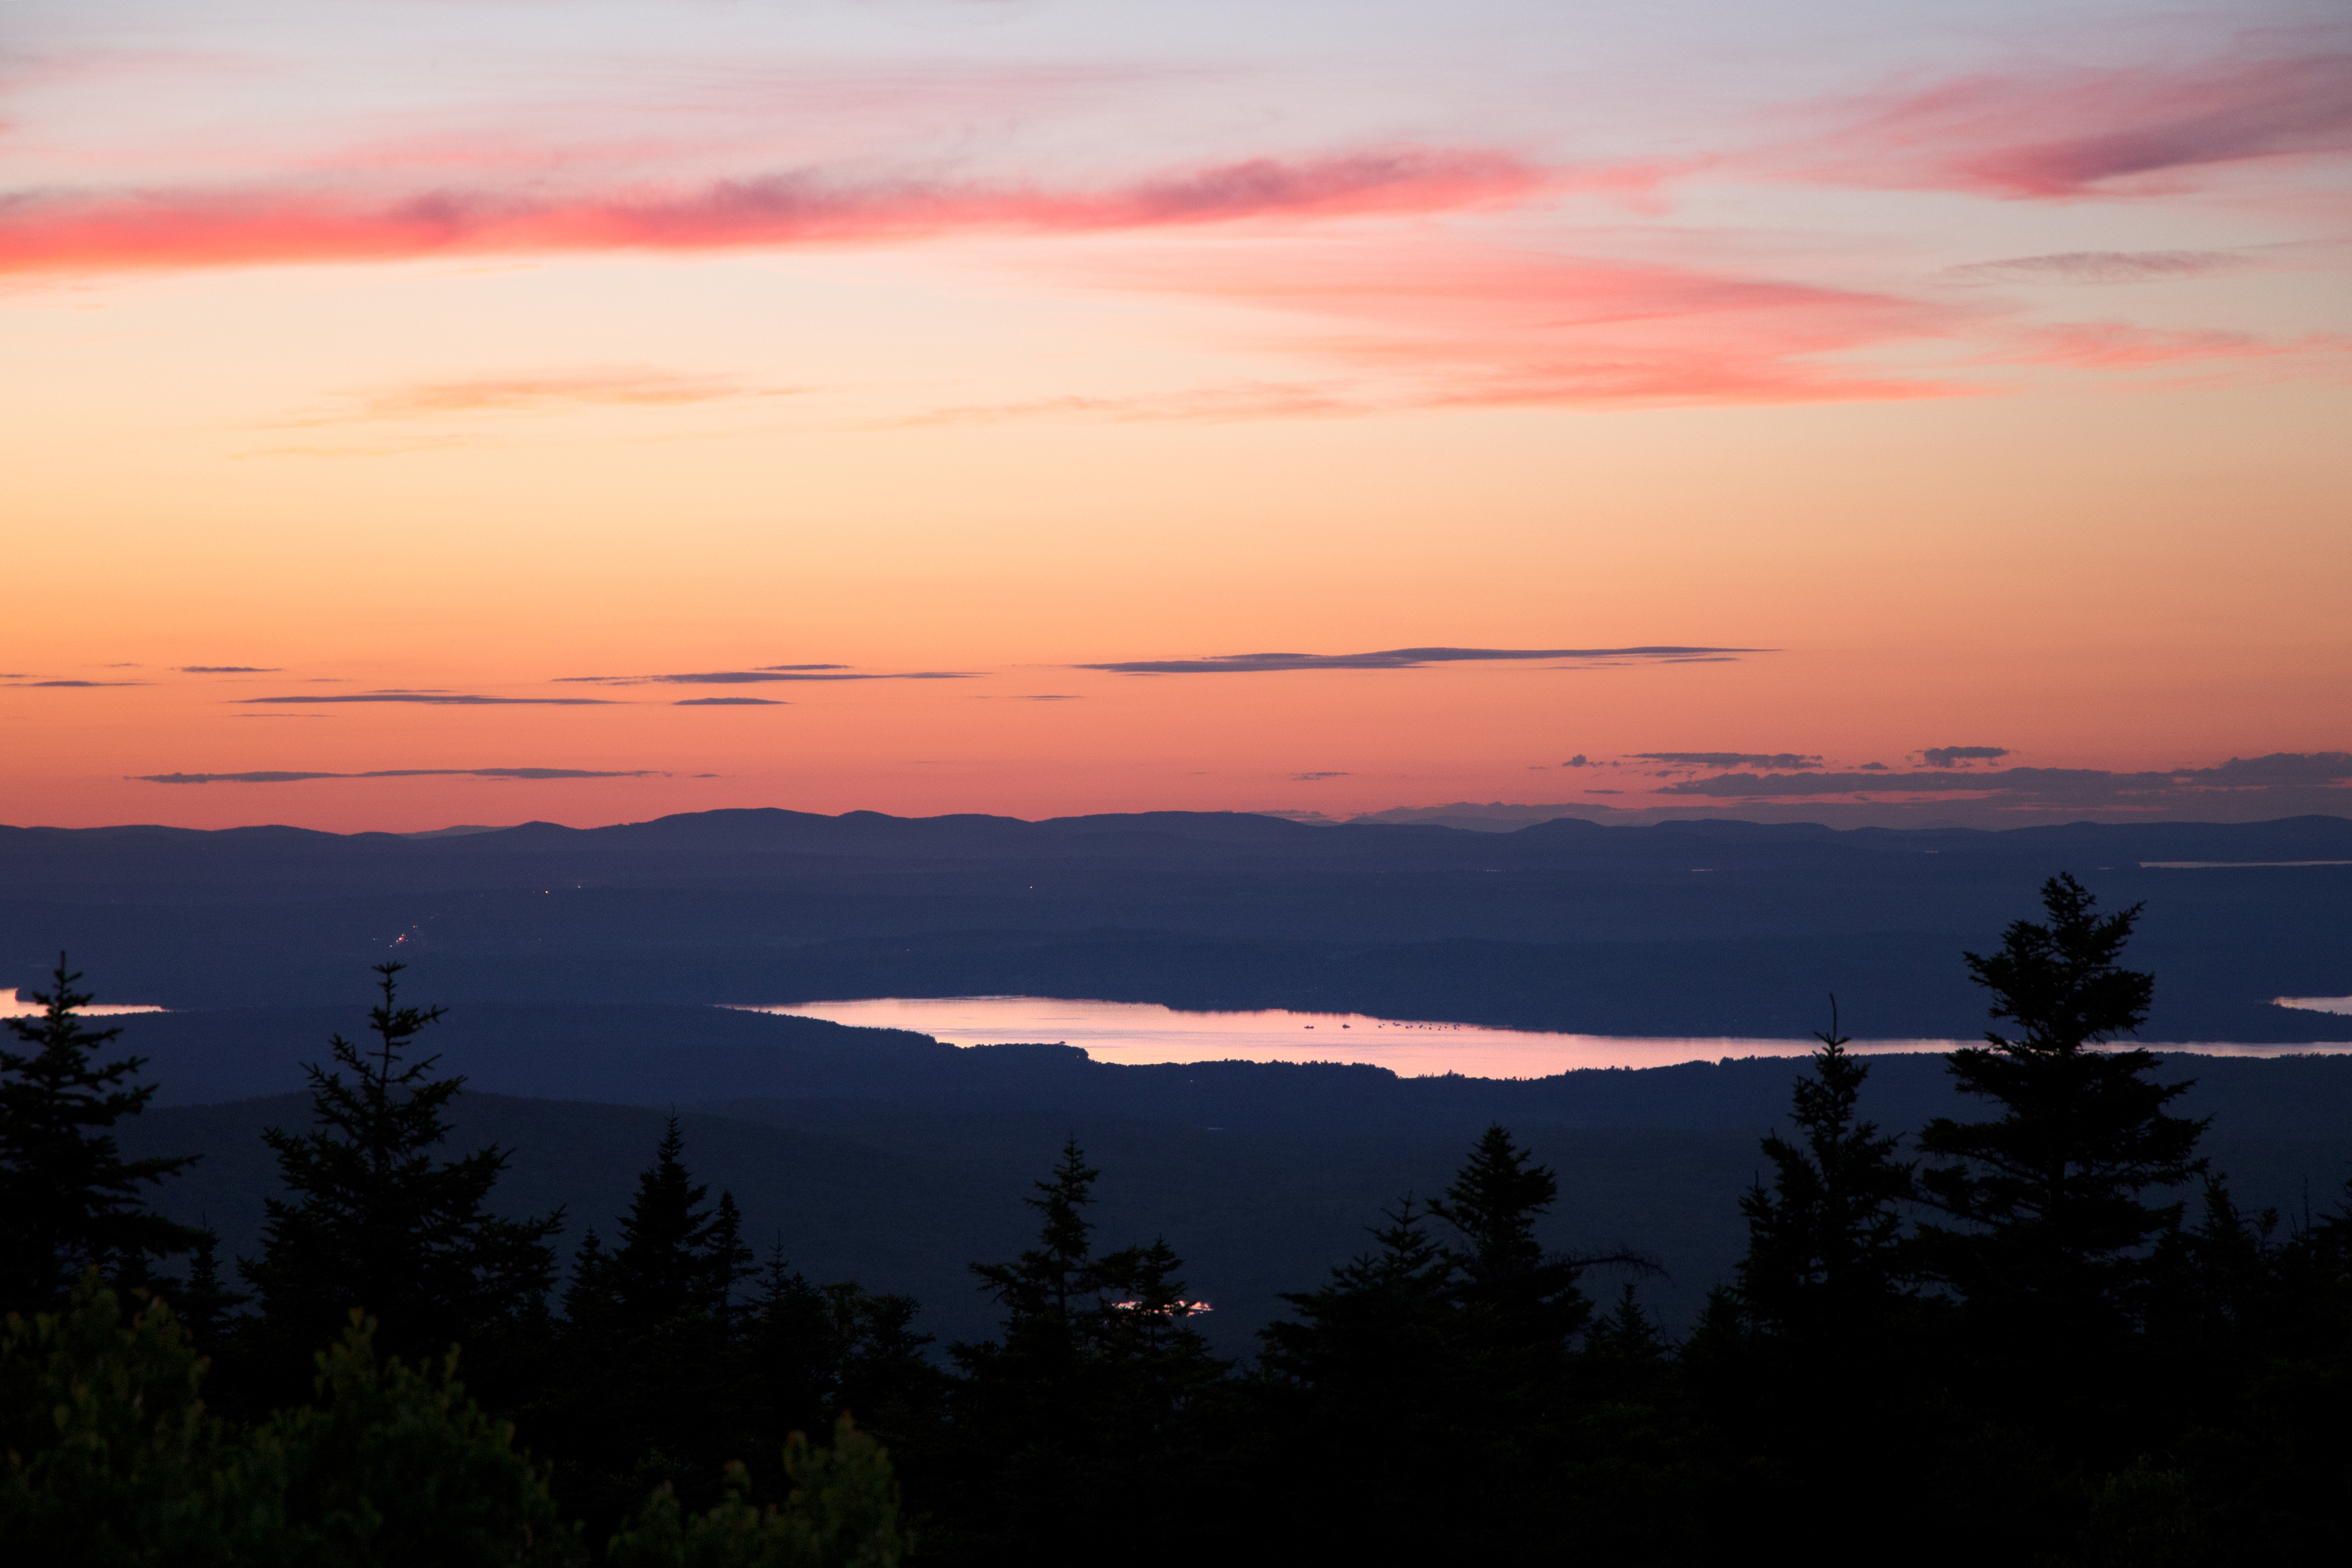
sea, water, silhouette, mountain, cloud, sky, fog, sunrise, sunset, mist, morning, lake, dawn, foggy, dusk, idyllic, evening, scenic, trees, outdoors, clouds, mountains, hazy, misty, conifers, loch, murky, afterglow, pine trees, fir trees, atmospheric phenomenon, red sky at morning